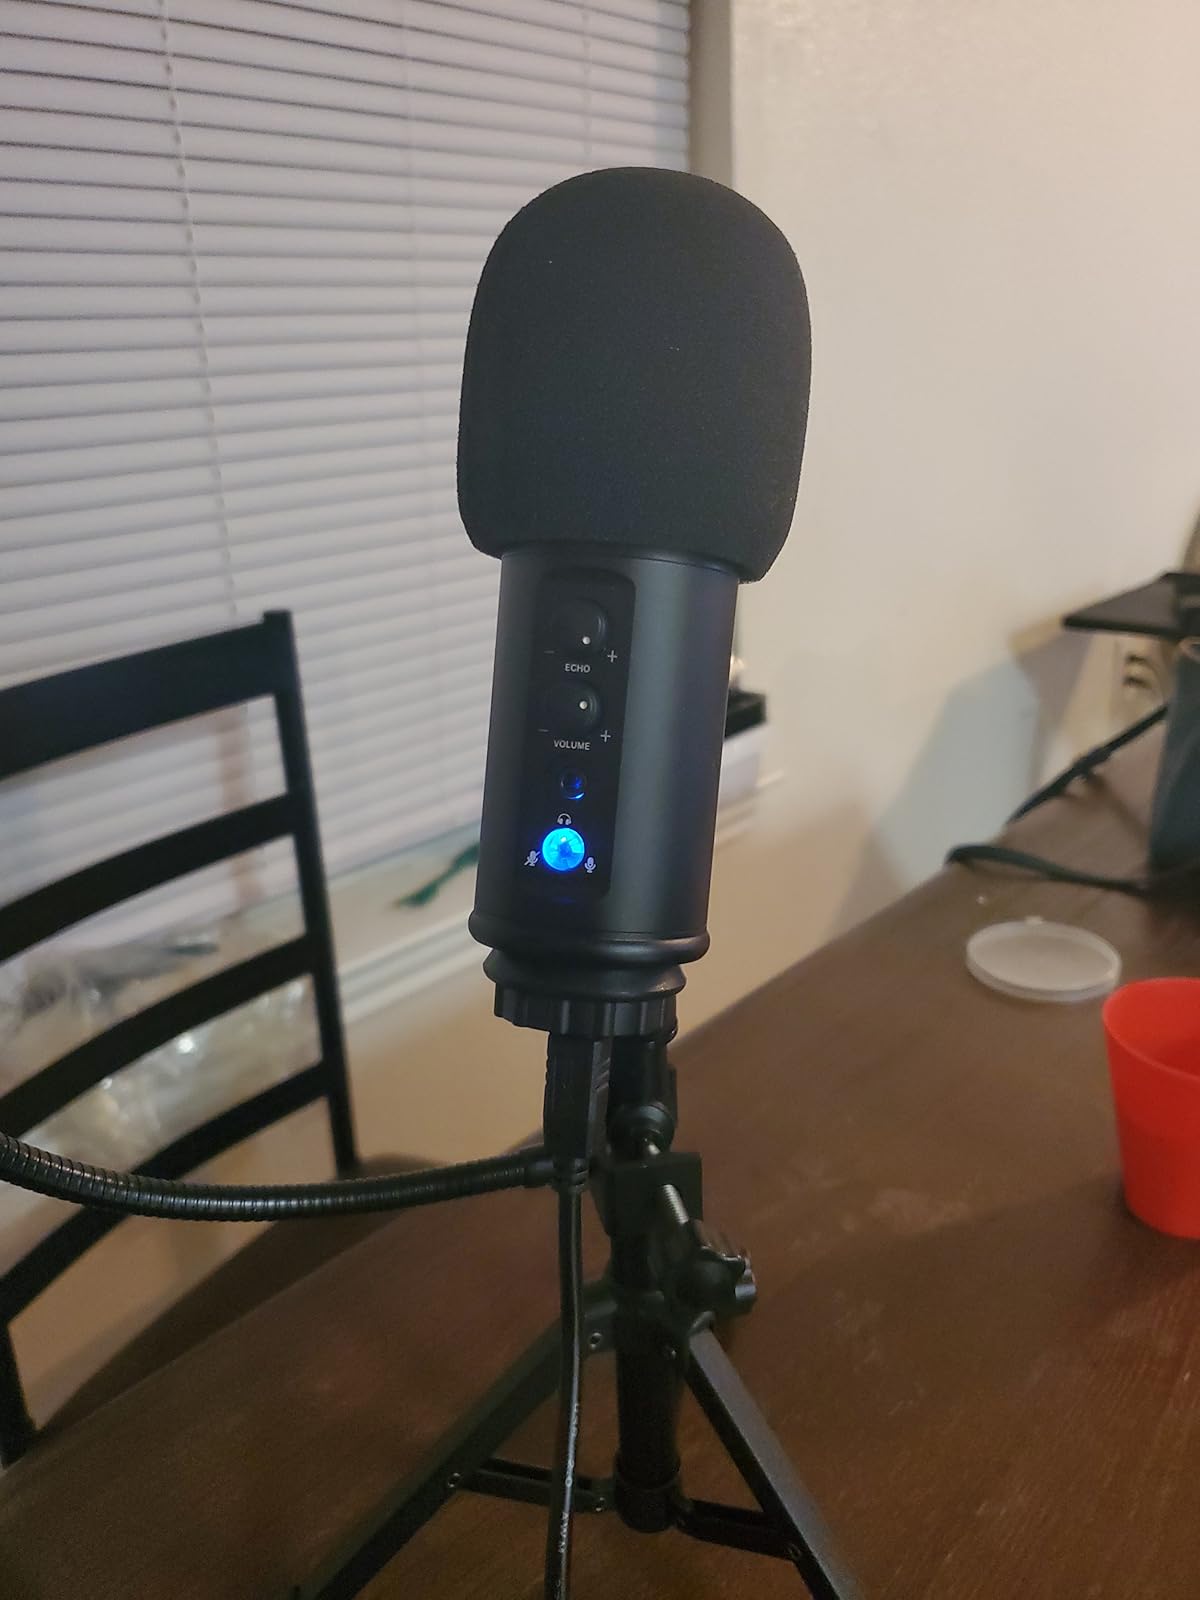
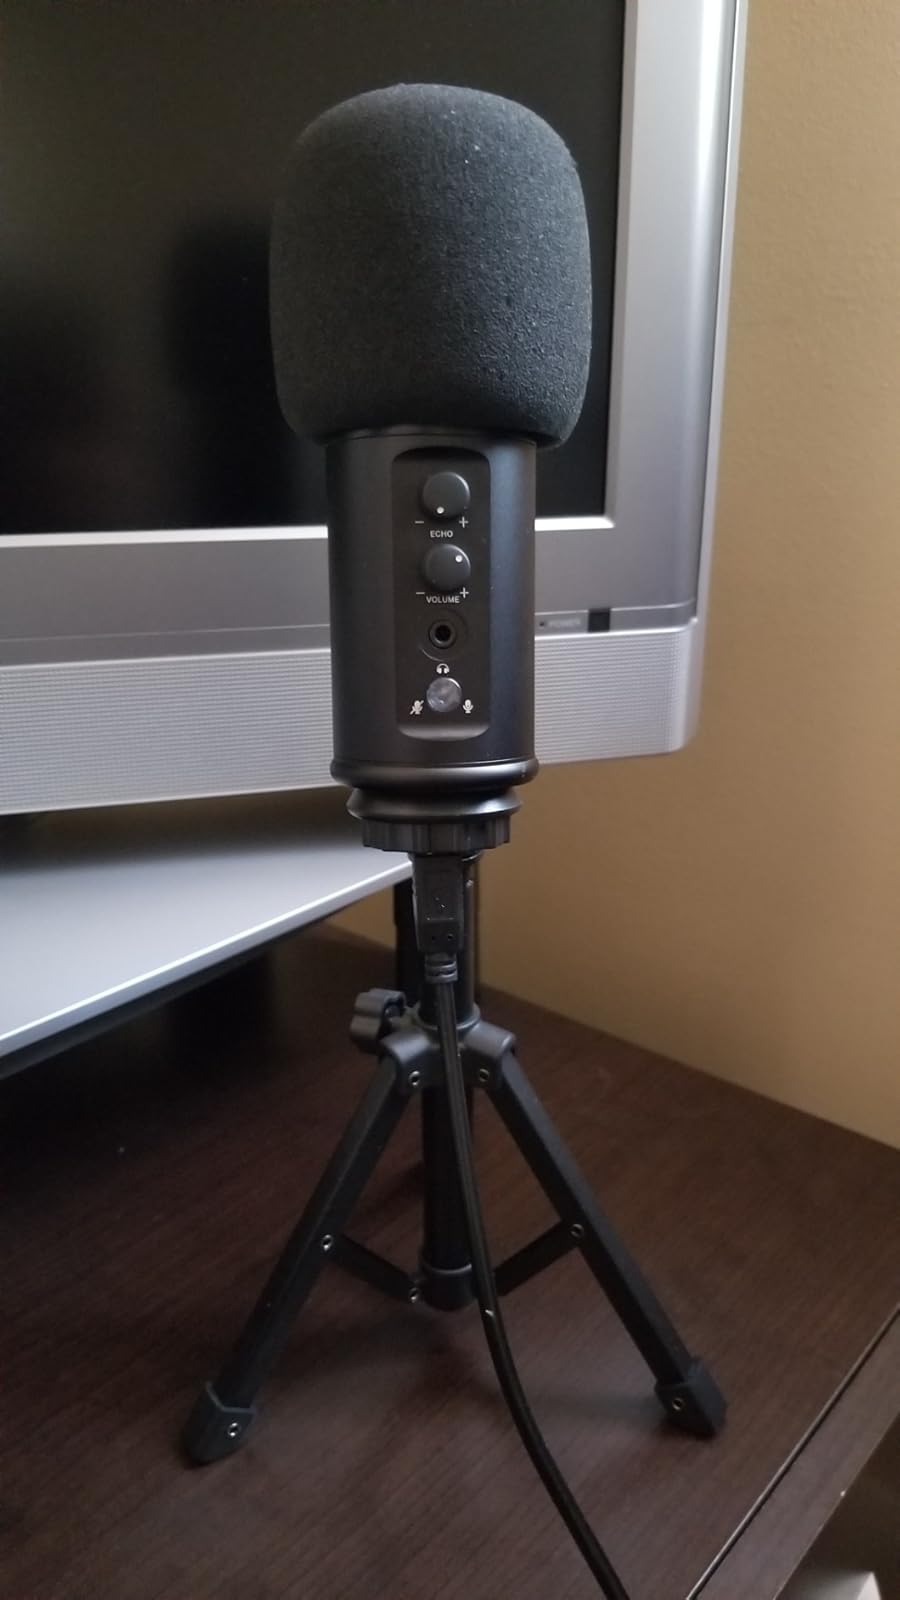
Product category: microphone
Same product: yes